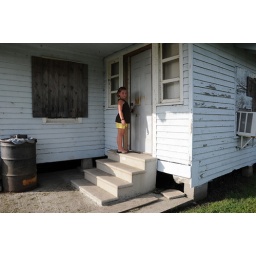
girl outside house in southern louisiana_1002 web